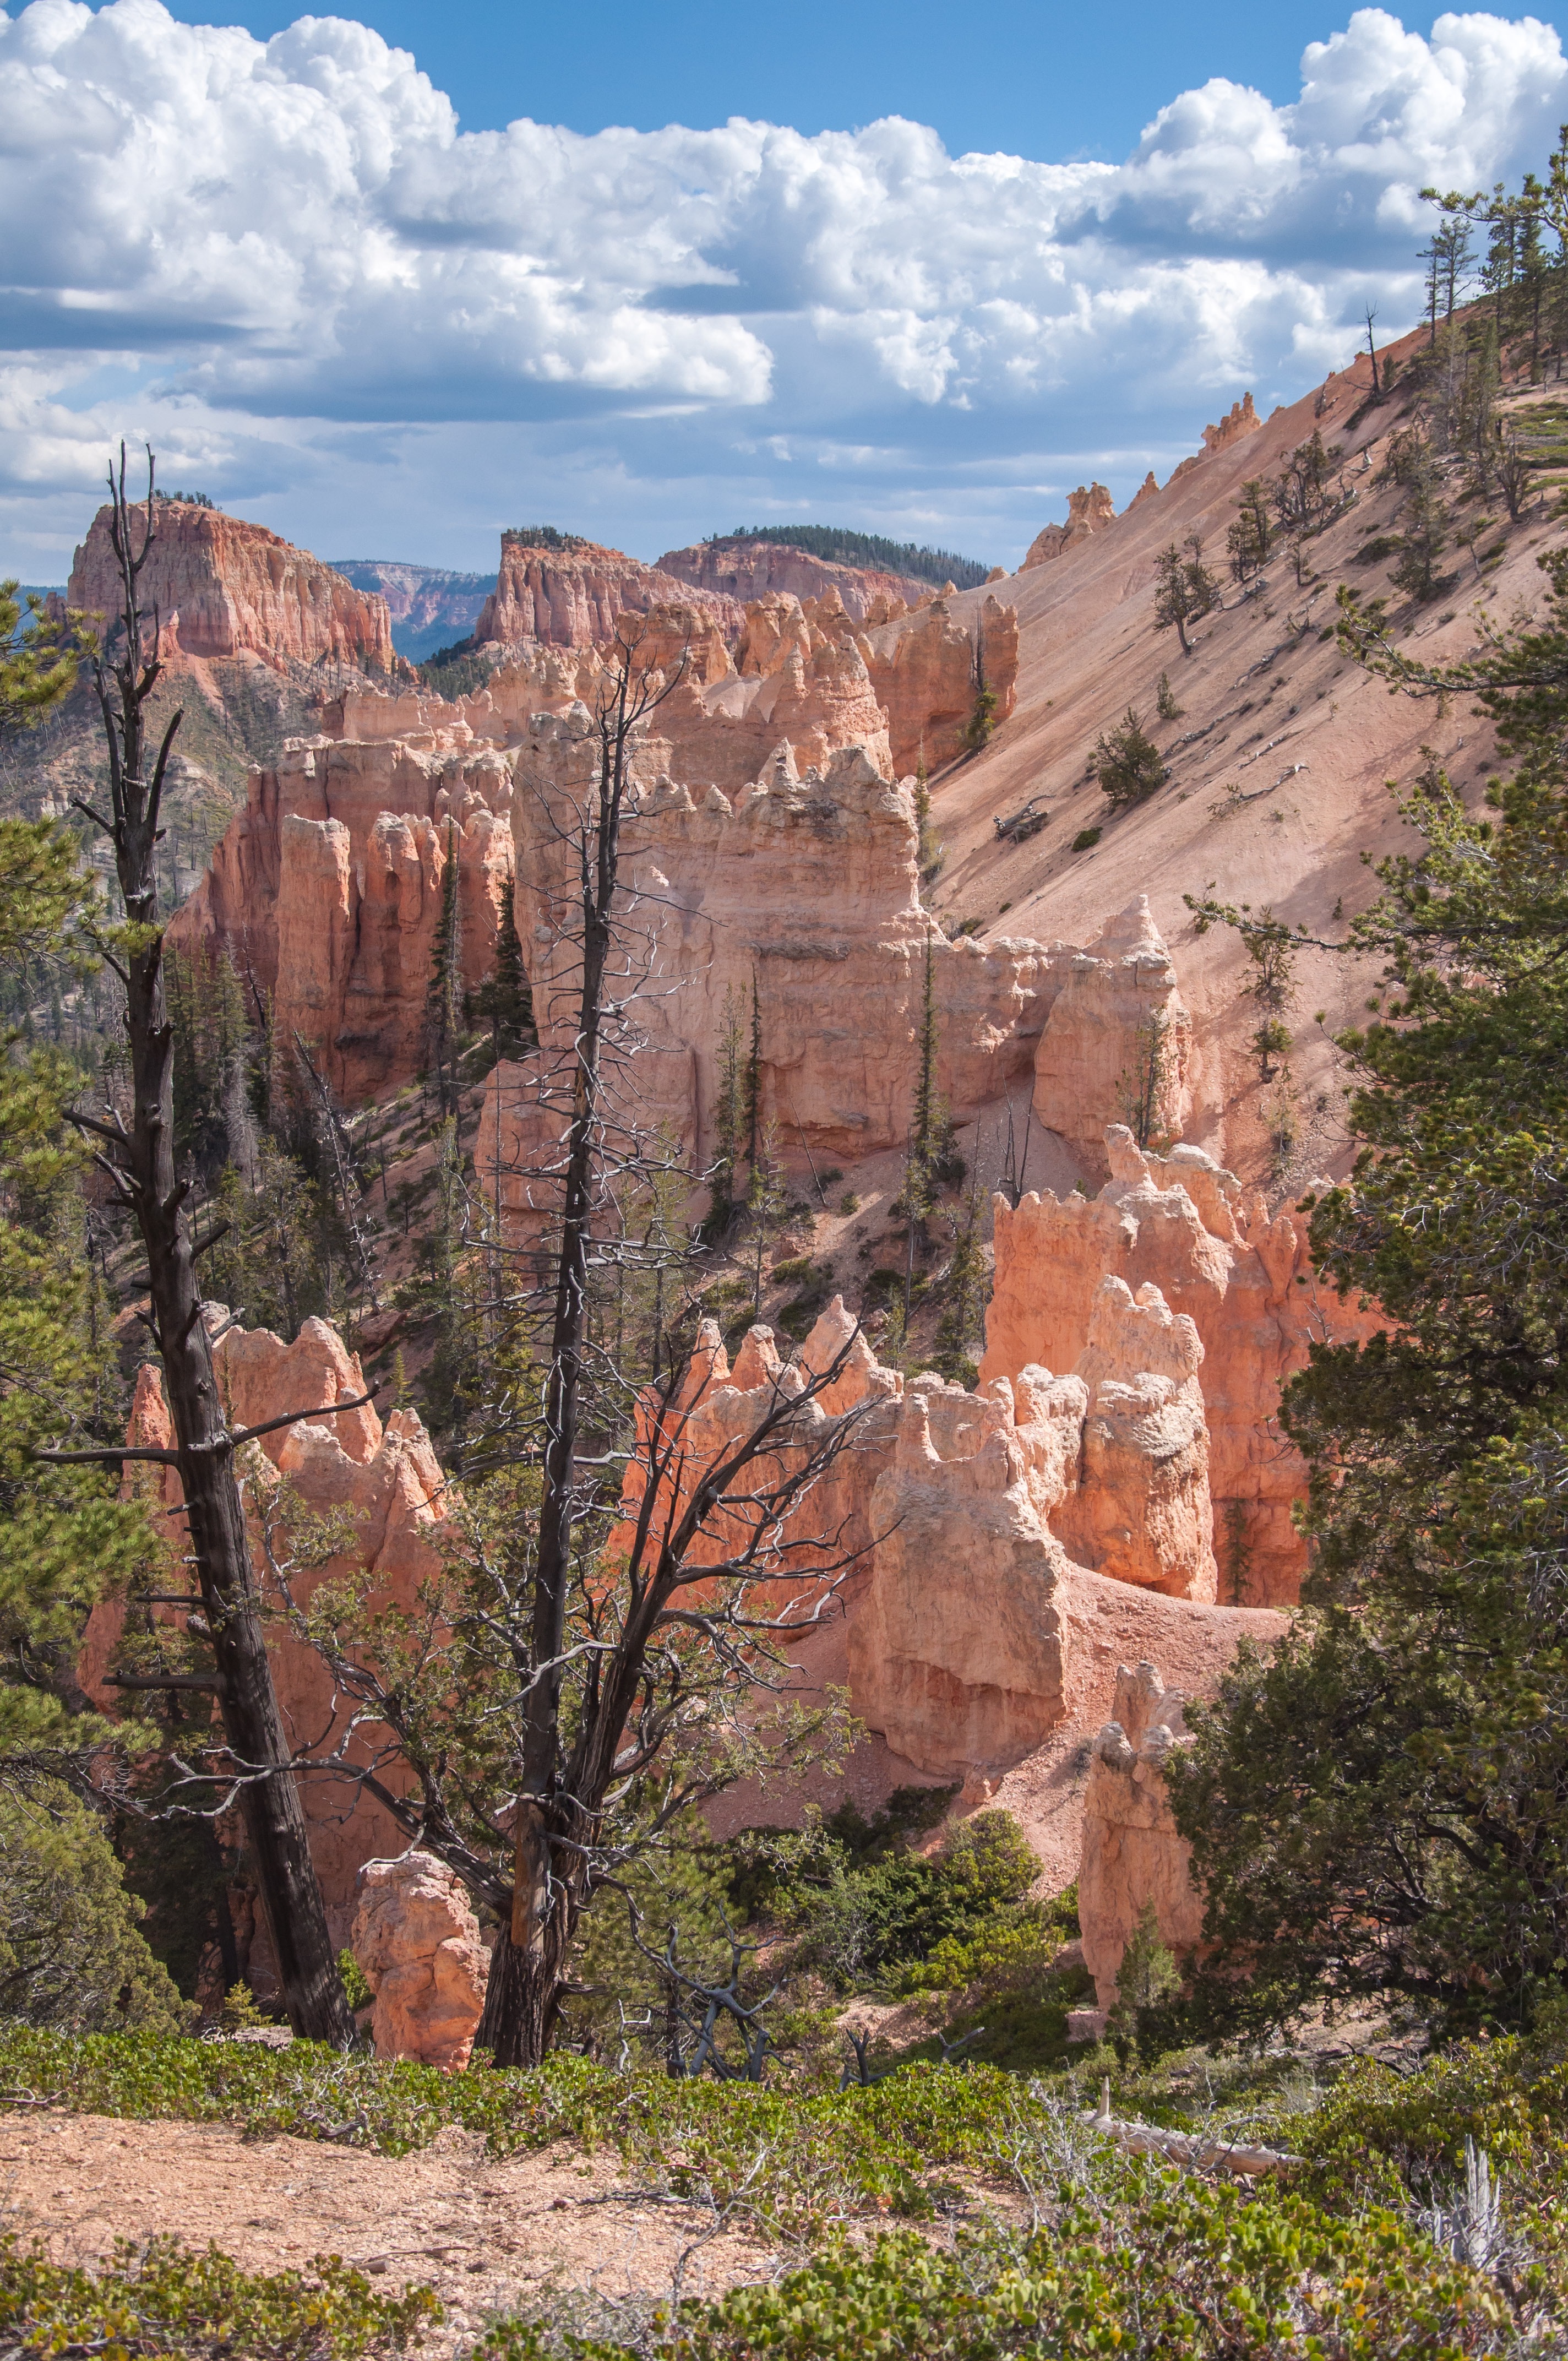
rock, trail, valley, formation, cliff, arch, park, canyon, terrain, national park, geology, badlands, wadi, landform, geographical feature